Atletismo Chapín Xerez Deportivo FC

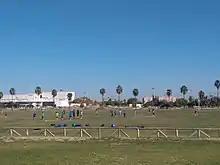
Training of young team

In 2014, the club reached a cooperation agreement to Xerez Deportivo FC to enter the sports association.